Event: Nepal Earthquake
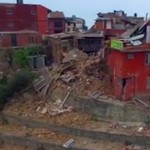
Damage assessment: damage